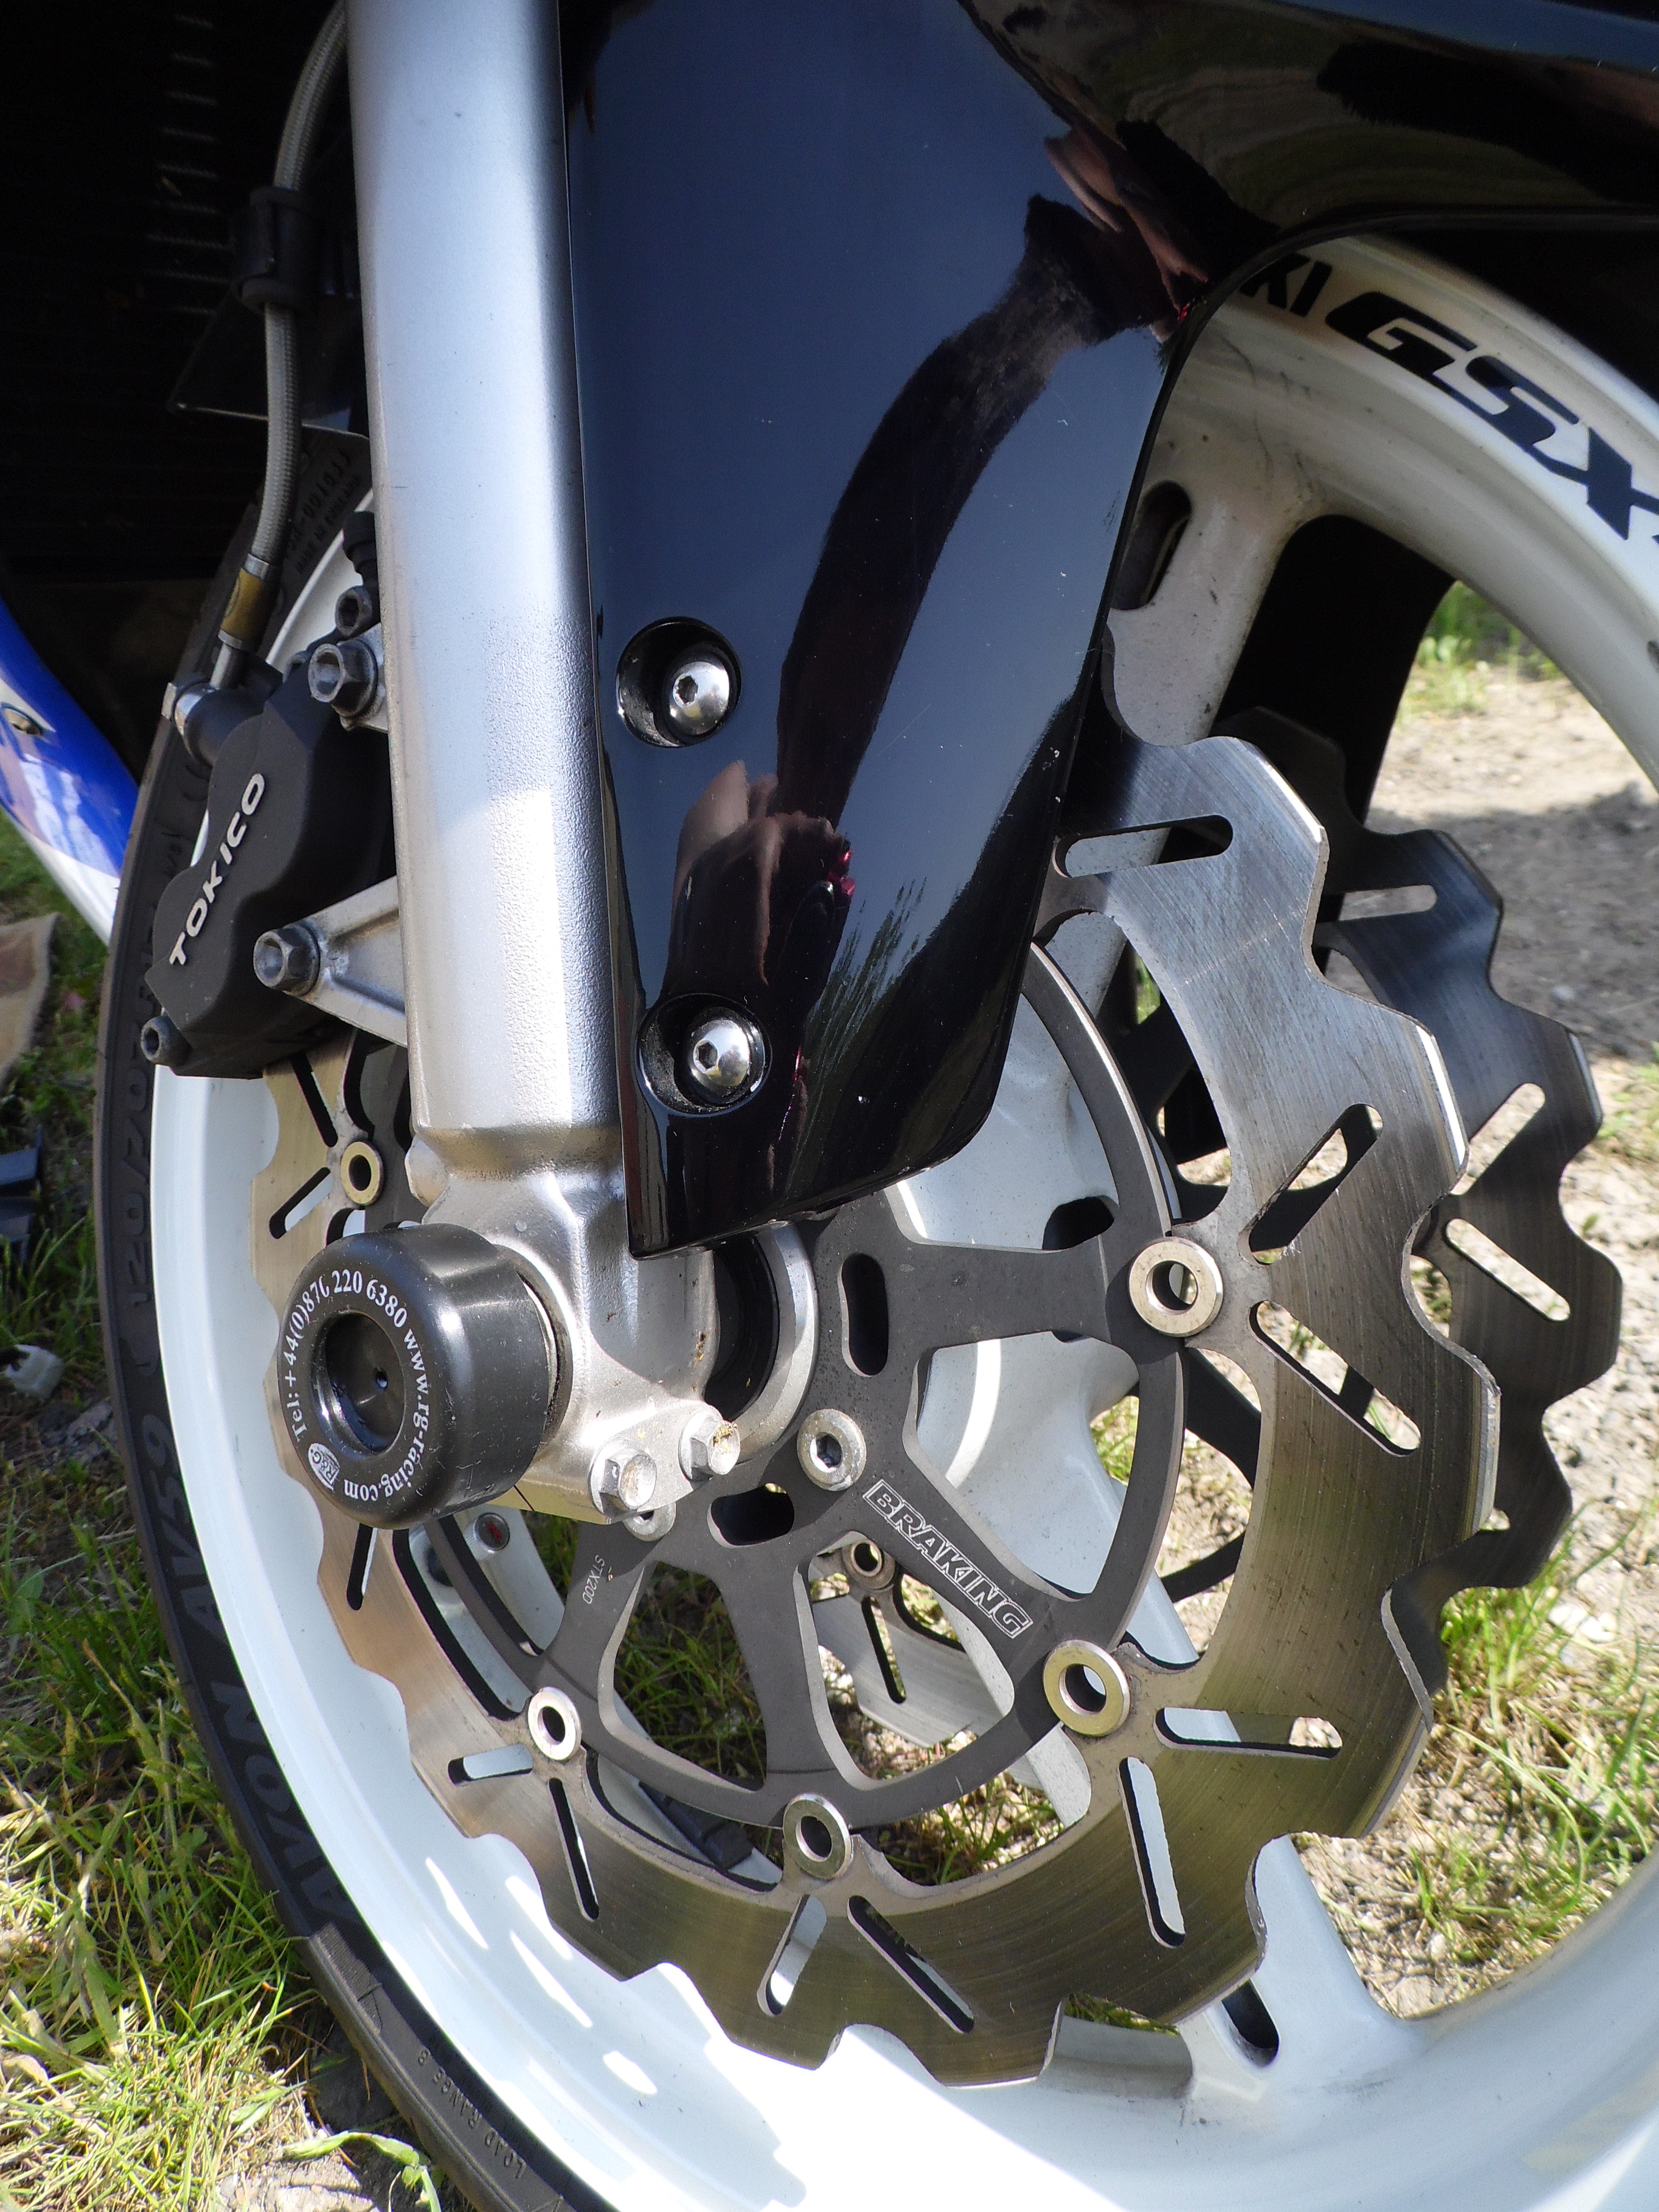
sport, wheel, bicycle, vehicle, motorcycle, brake, mountain bike, bumper, rim, motor, safety, freeride, automobile make, automotive exterior, speeder